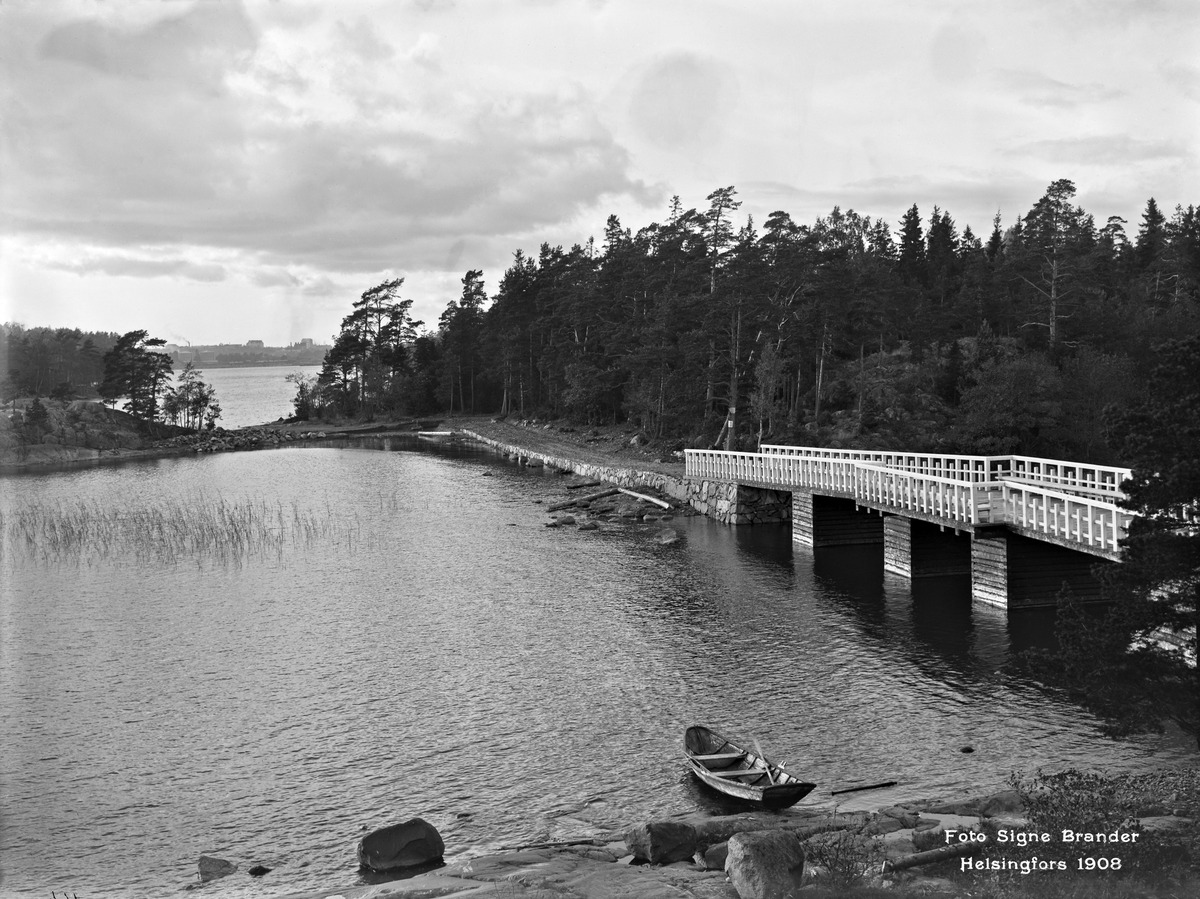
Kulosaari
sisällön kuvaus: Kulosaari.  Taustalla Sörnäisten niemi.  kuvattu Armas Lindgrenin tie 1:n kohdalta luoteeseen. mustavalkoinen
Kuvaaja: Brander, Signe, valokuvaaja
Ajankohta: kuvausaika 1909
Paikka: Suomi, Uusimaa, Helsinki, Kulosaari Helsinki
Aiheet: ranta-alueet, sillat, rakentamattomat alueet